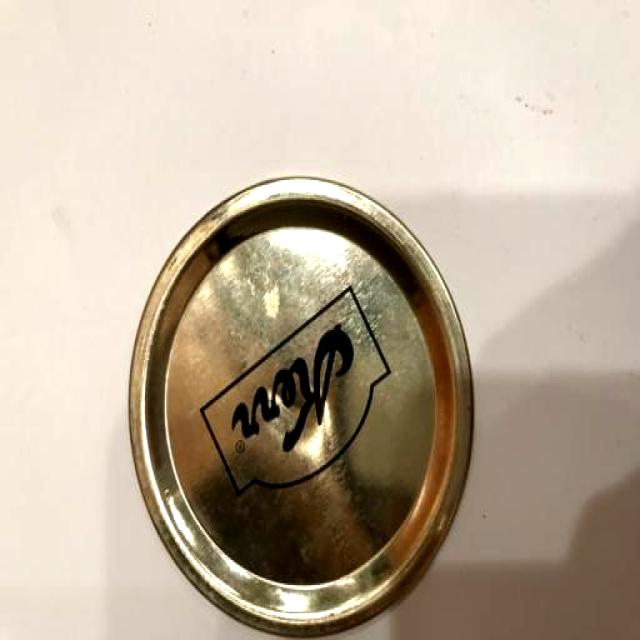
Label: Metal